Kyle Juszczyk

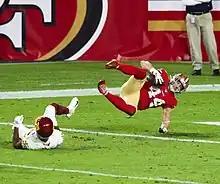
Juszczyk (right) in 2020

In Week 16 against the Arizona Cardinals, Juszczyk recorded two receiving touchdowns in the 20–12 win. He finished the 2020 season with 19 receptions for 202 receiving yards and four receiving touchdowns to go along with 17 carries for 64 rushing yards and two rushing touchdowns. For the fifth consecutive season, he was named to the Pro Bowl. He was ranked 97th by his fellow players on the NFL Top 100 Players of 2021.